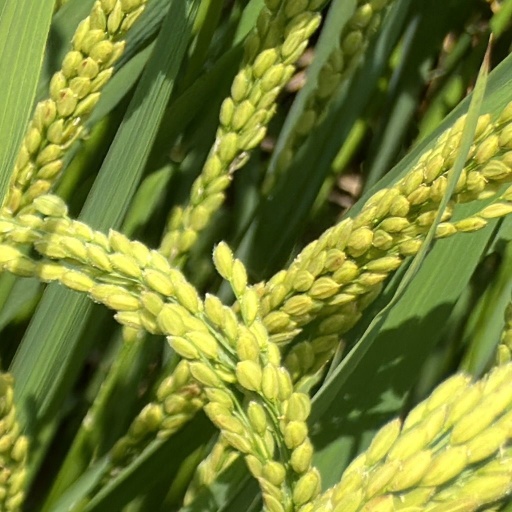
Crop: rice